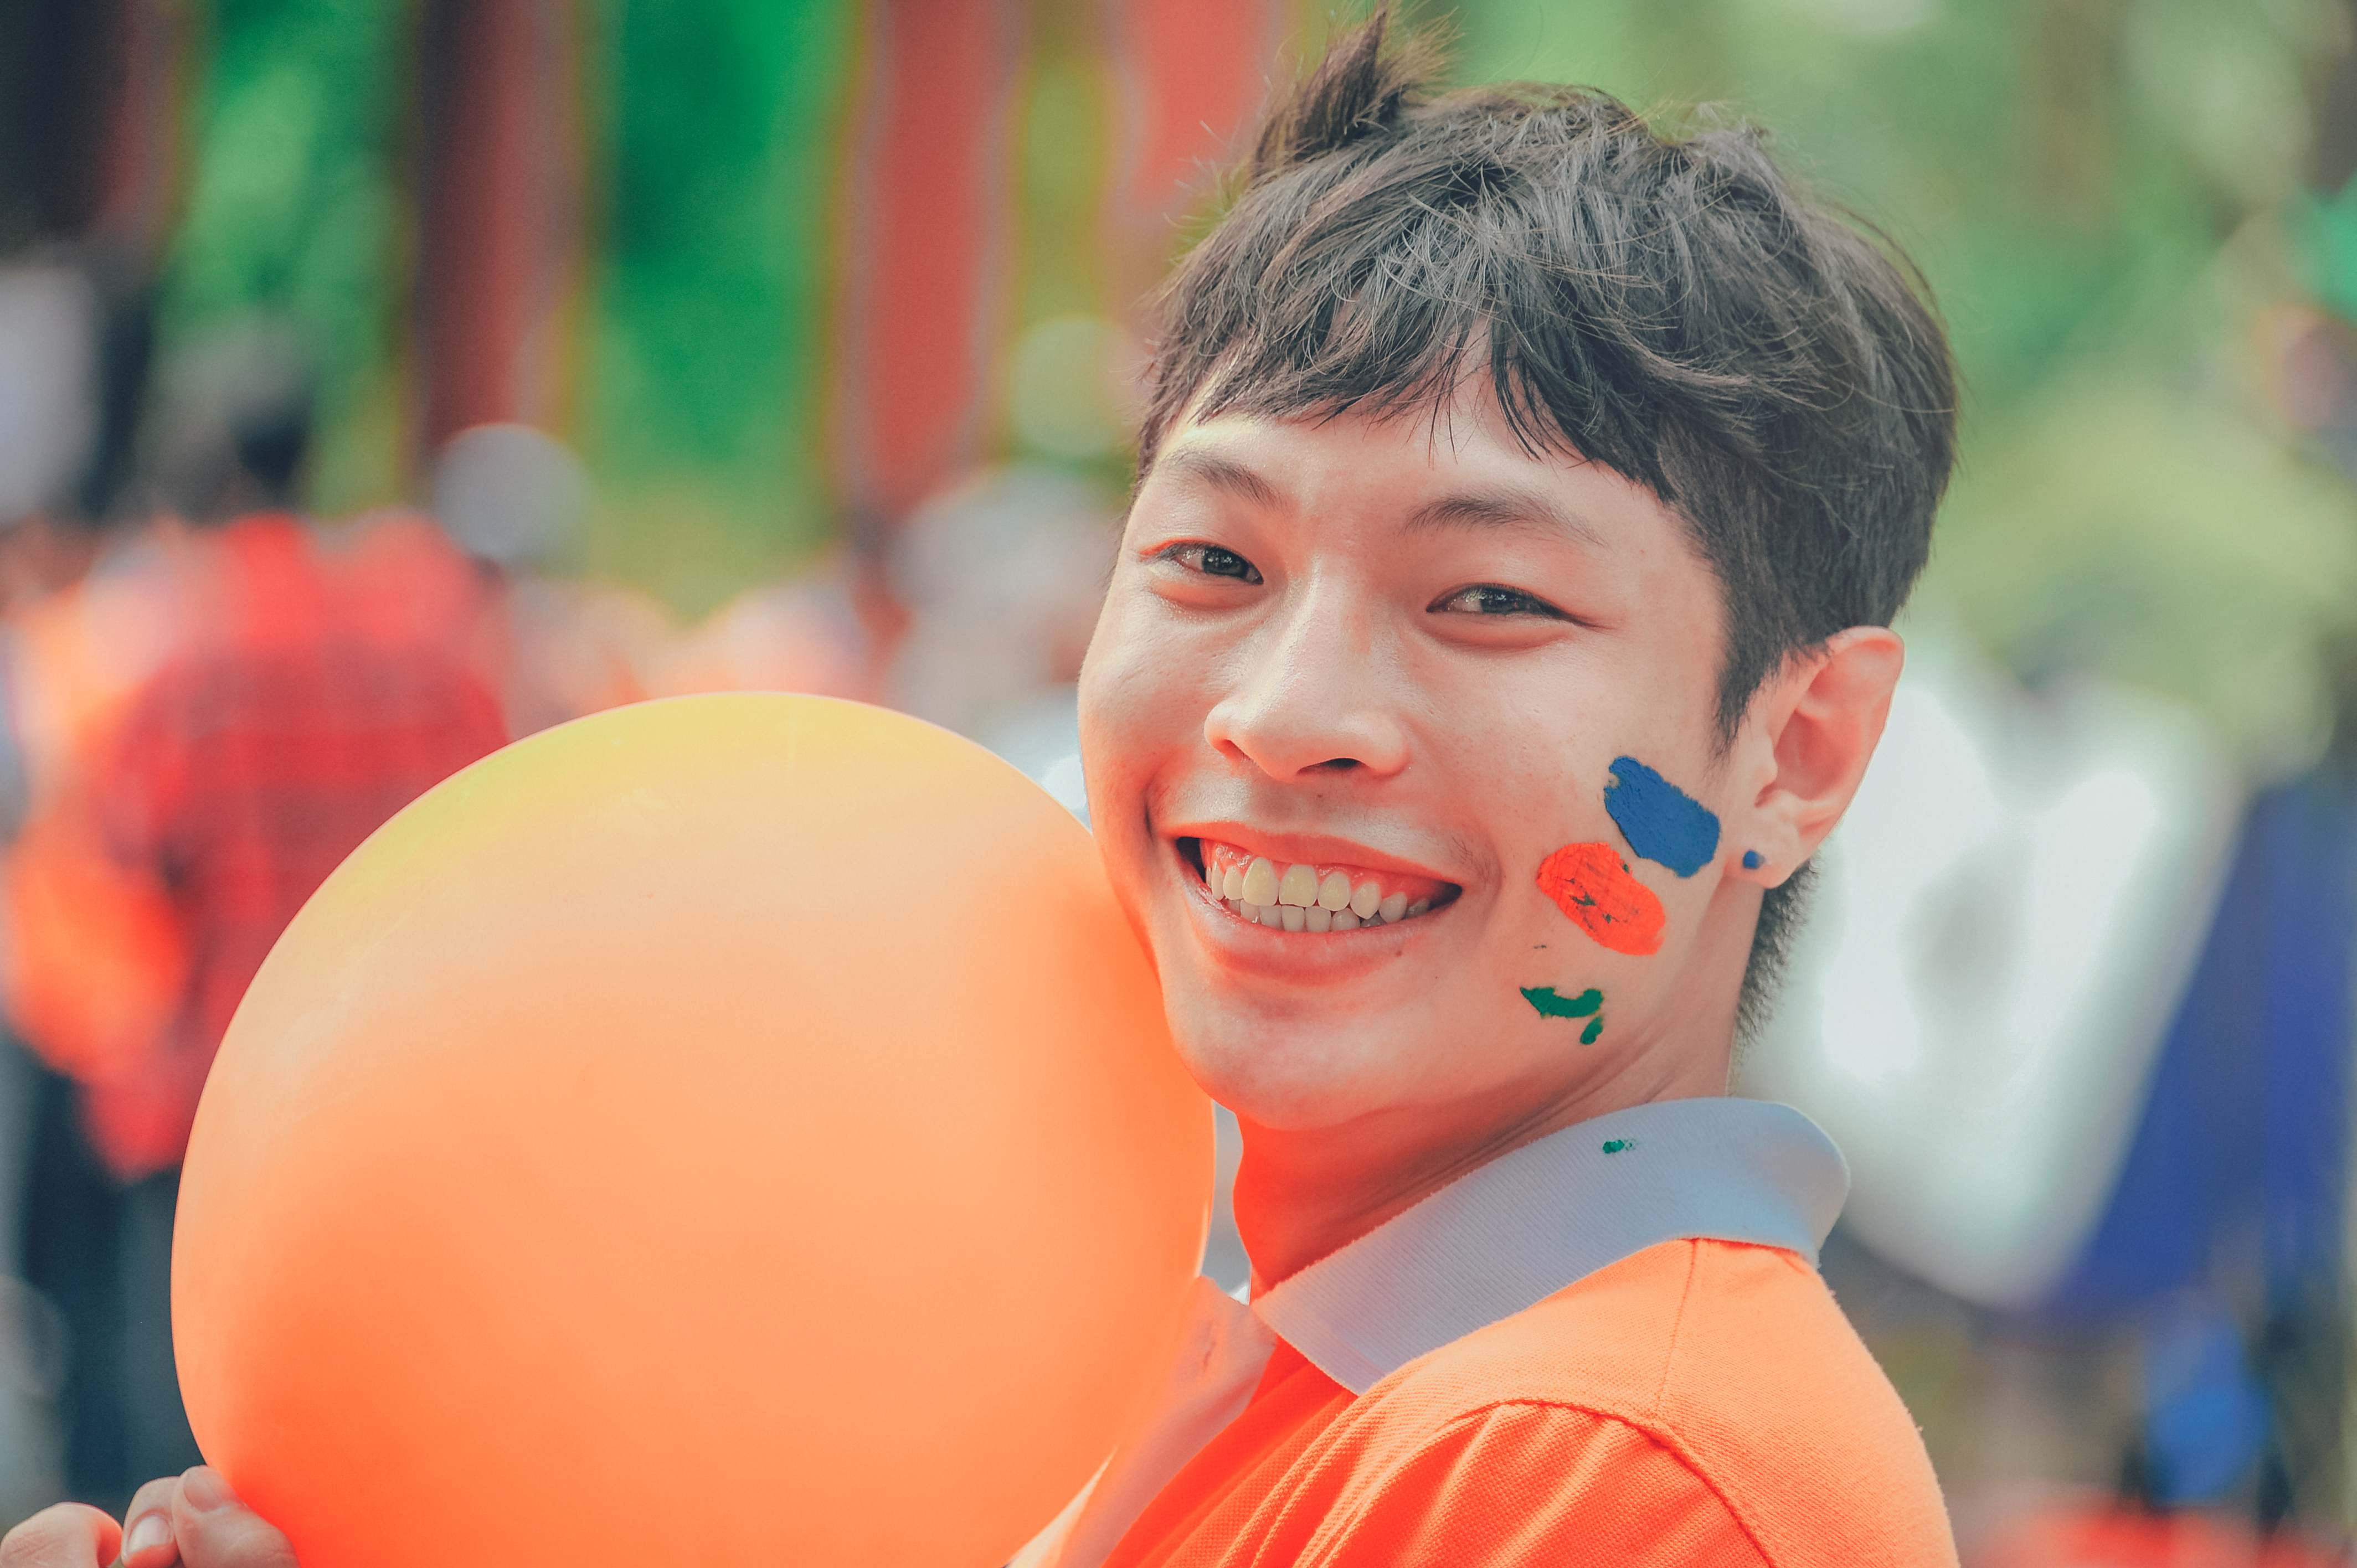
beautiful, boy, red, face, facial expression, skin, smile, child, fun, nose, emotion, male, girl, happiness, human, leisure, summer, laughter, product, play